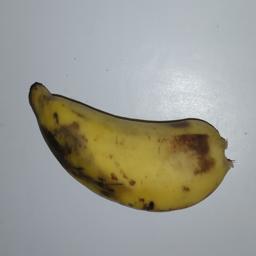
Banana variety: Champa Kola